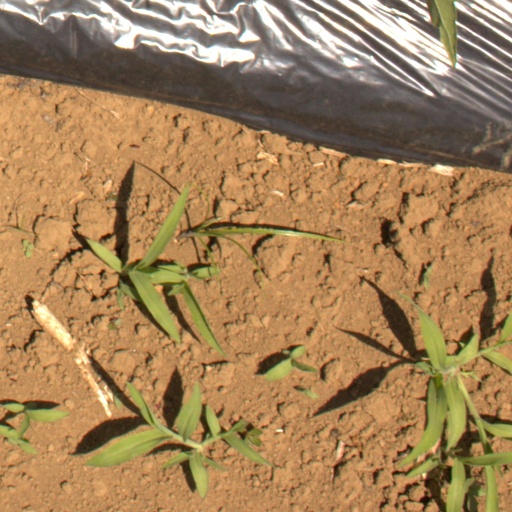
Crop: Jerusalem artichoke